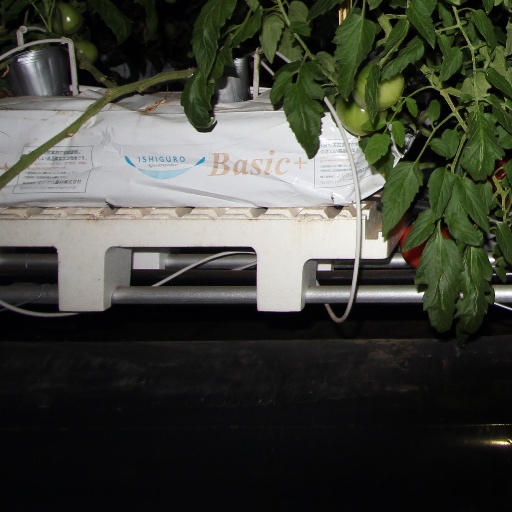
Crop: tomato